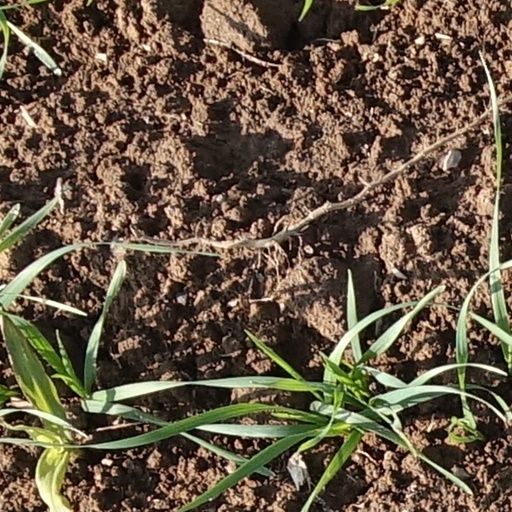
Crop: wheat